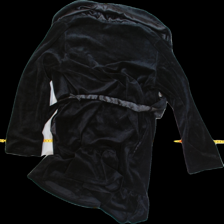
View: back
Type: Robe
Category: Ladies
Brand: Gina Tricot
Colors: Black
Material: 51% Cott 49% Poly
Pattern: Plain
Cut: Regular, Collar
Size: XS
Season: All
Trend: No trend
Stains: No
Price range: <50
Recommended usage: Reuse